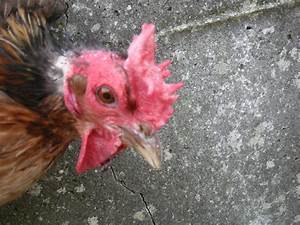
Label: gallina